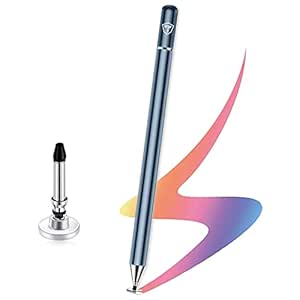
Tukzer Capacitive Stylus Pen for Touch Screens Devices
Category: Electronics
Price: 349 (list price: 999)
Rating: 3.8 (16,557 ratings)
About this product: MAGNETIC DESIGN- Tukzer magnetic capacitive touch screen stylus pen not only you can unscrew the small cap in the tail end of the pen to store a spare disc tip for an emergency situation when the disc is broken or lost but also both the head end and the tail end of the stylus pen are lined with a magnet, so the cap will be absorbed by the magnetic when you just put the cap close to either end|PRECISION - The stylus pen for iPad transparent disc allows you to see exactly where your mark is pointing and gives you supreme accuracy. You will be able to use your device in a way that is just not possible with a regular stylus|CONVENIENCE - Special hidden disc tips design. The replacement disc tip is hidden inside the pen cap. It can make sure you can use the pen for emergency situations when the disc is broken or lost, Tip Material Rubber|WIDELY COMPATIBLE - Disc Stylus is widely compatible with all touch enabled Devices – 7mm Plastic Tip with Conductive material compatible with iPhones, iPad, Android Phones, Android Tabs, Microsoft Surface etc|DIMENSIONS - 168mm Length. Comes with 6 Months Warranty